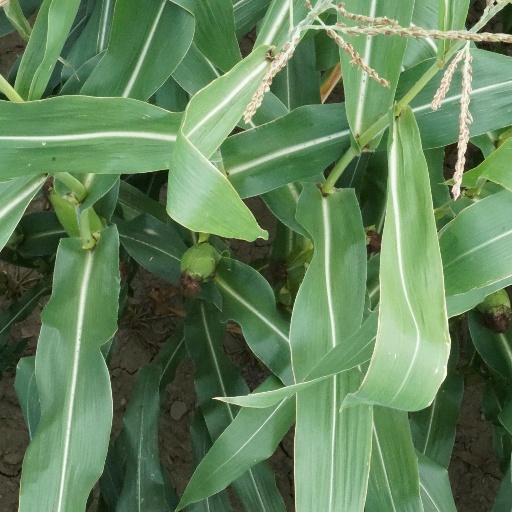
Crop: maize; corn